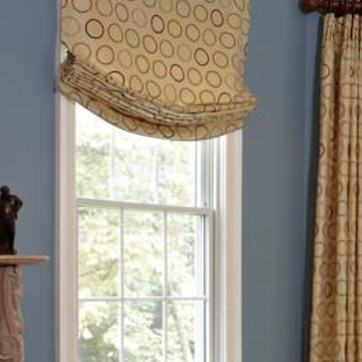
Material: glass